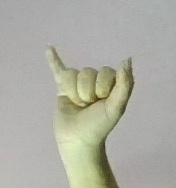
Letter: ya